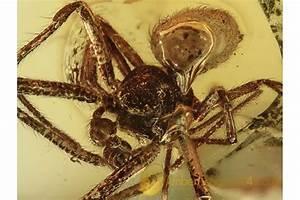
spider